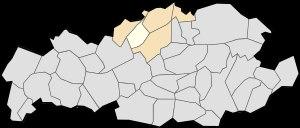
Bénifontaine est une commune française située dans le département du Pas-de-Calais en région Hauts-de-France.